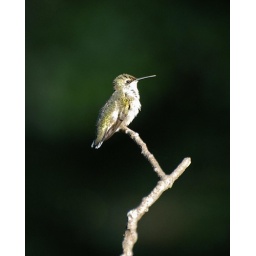
Juvenile male Ruby-throated hummingbird perching on a branch I placed in a flower pot on my deck.